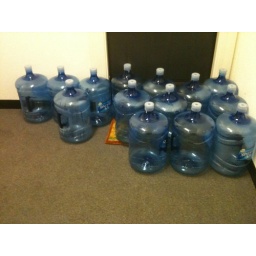
14 bottles of water in 1 month seems odd.